Bing Crosby

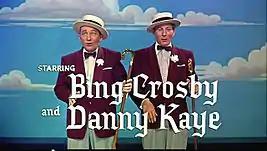
"White Christmas" (1954)

Crosby was born on May 3, 1903, in Tacoma, Washington, in a house his father built at 1112 North J Street. Three years later, his family moved to Spokane in Eastern Washington State, where Crosby was raised. In 1913, his father built a house at 508 E. Sharp Avenue. The house stands on the campus of Crosby's alma mater, Gonzaga University, as a museum housing over 200 artifacts from his life and career, including his Oscar.